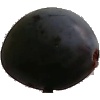
Label: Plum 3